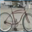
Label: bicycle